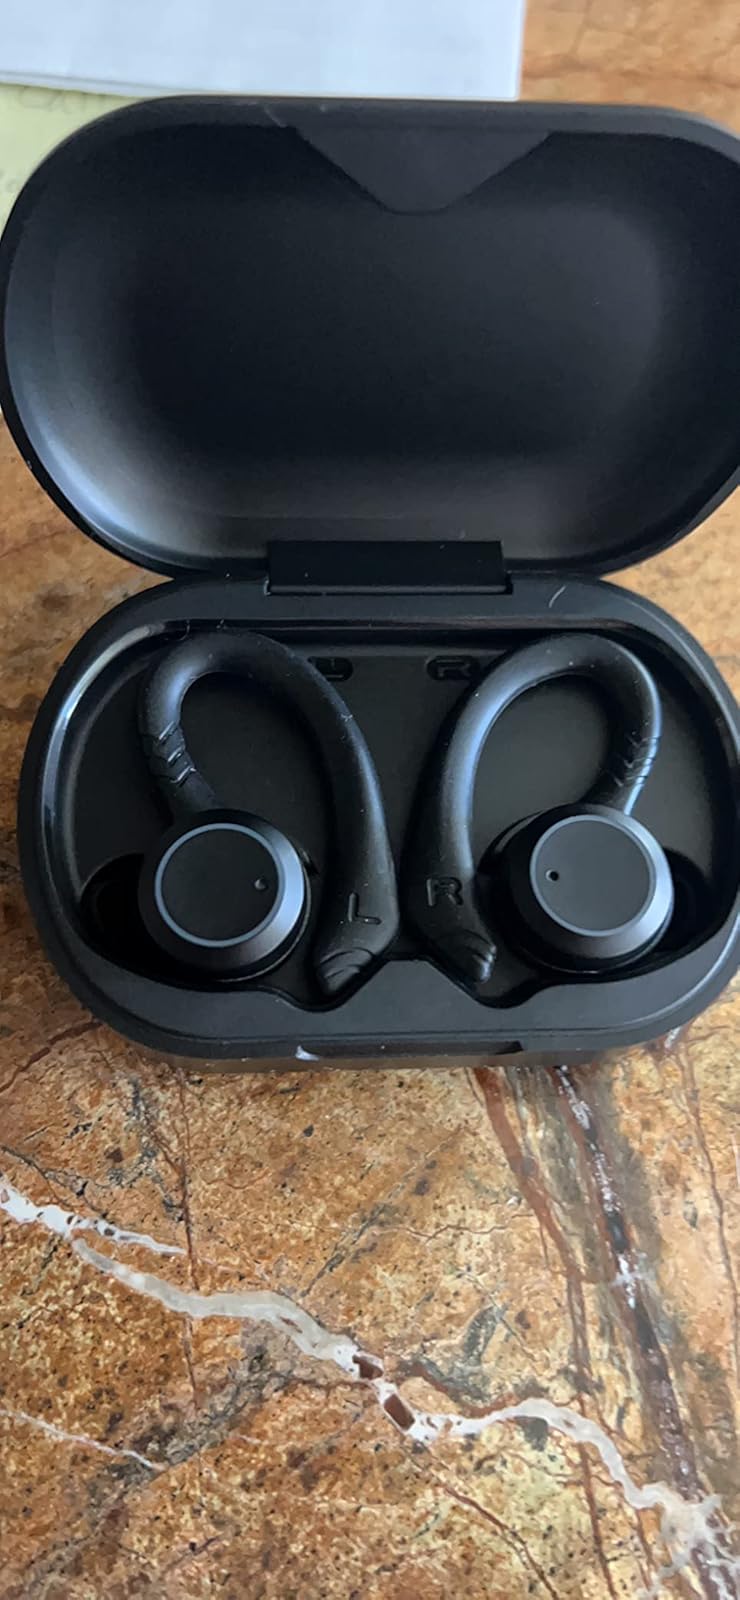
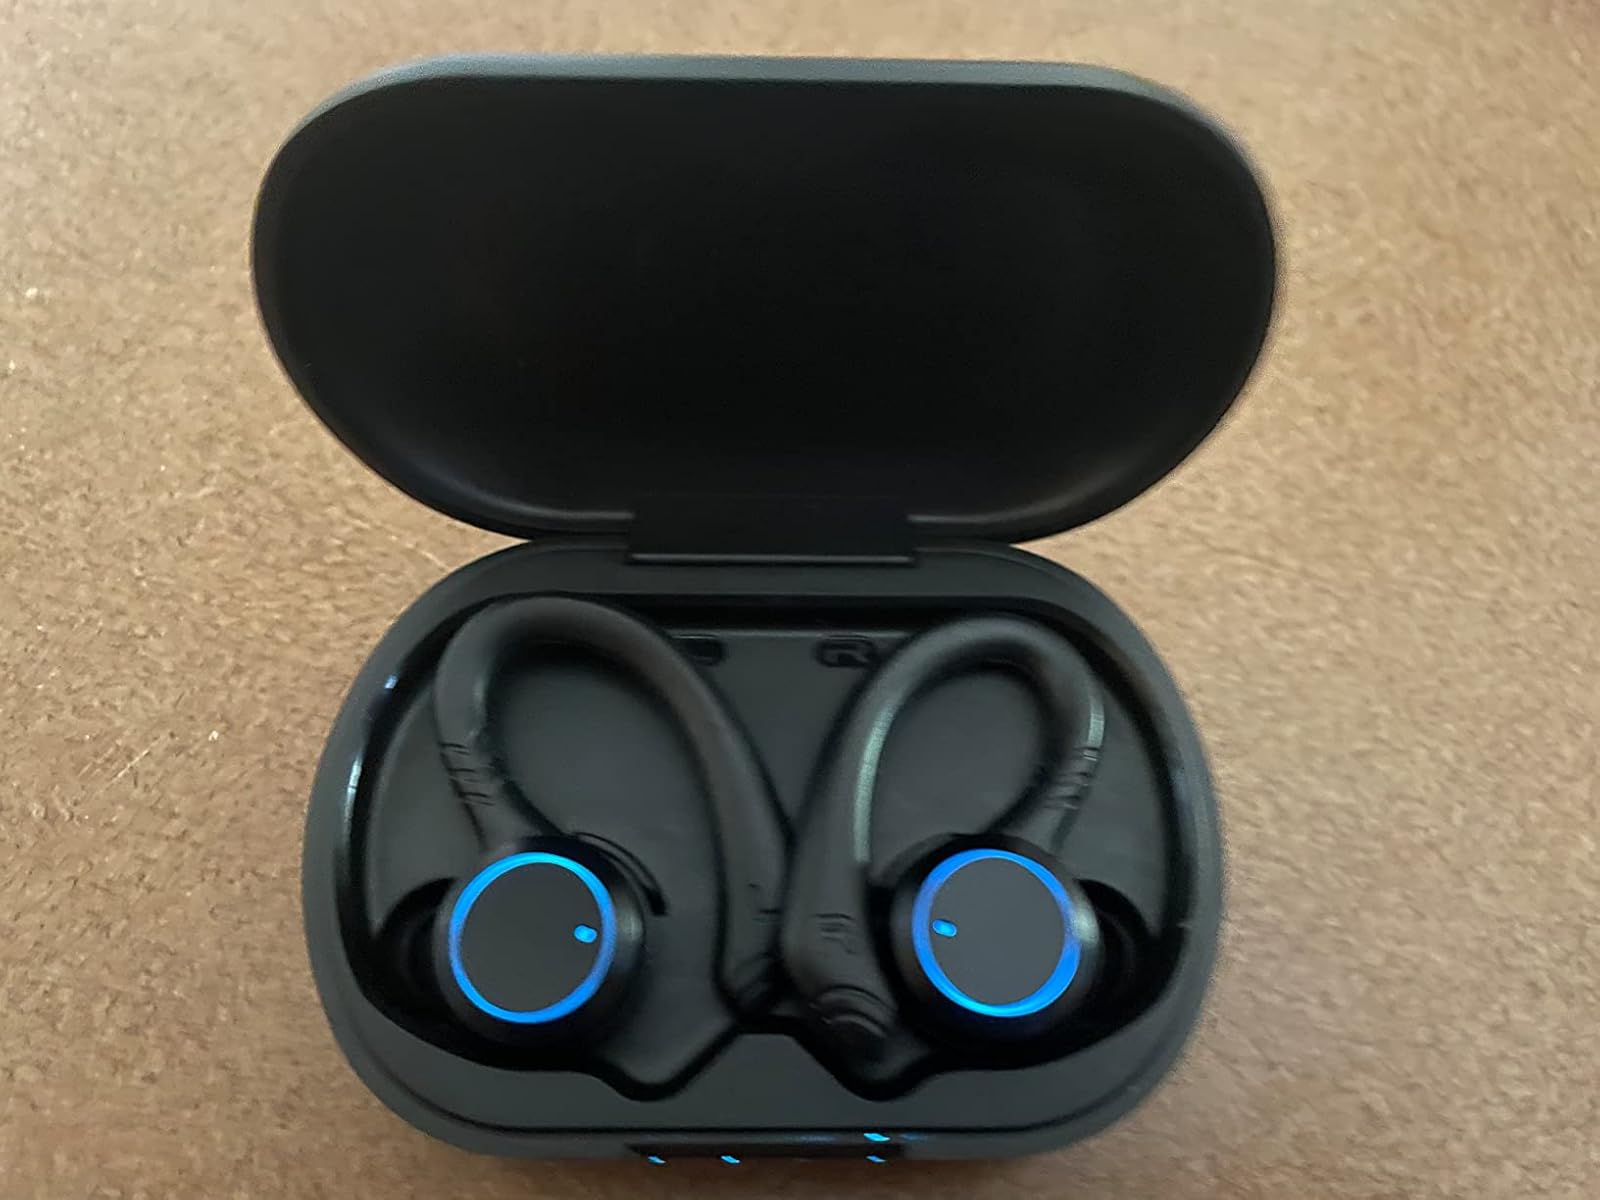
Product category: earbuds
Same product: yes